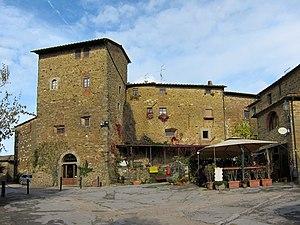
Le château de Volpaia dans la commune de Radda in Chianti.
Volpaia est une frazione de la commune italienne de Radda in Chianti. C'est un bourg médiéval fortifié d'une cinquantaine d'habitants où est produit le vin de Chianti Castello di Volpaia.